Church Mountain (Washington)

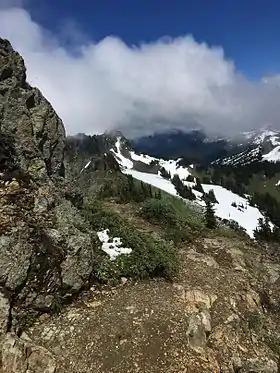
Looking Southeast from the end of the trail near summit.

Church Mountain is a mountain summit located north of Mount Baker in Whatcom County in the U.S. state of Washington.